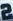
Number: 2